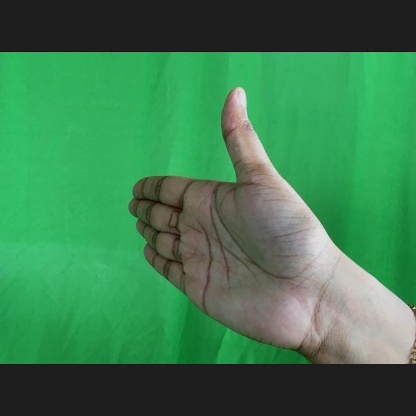
Mudra: Ardhachandran